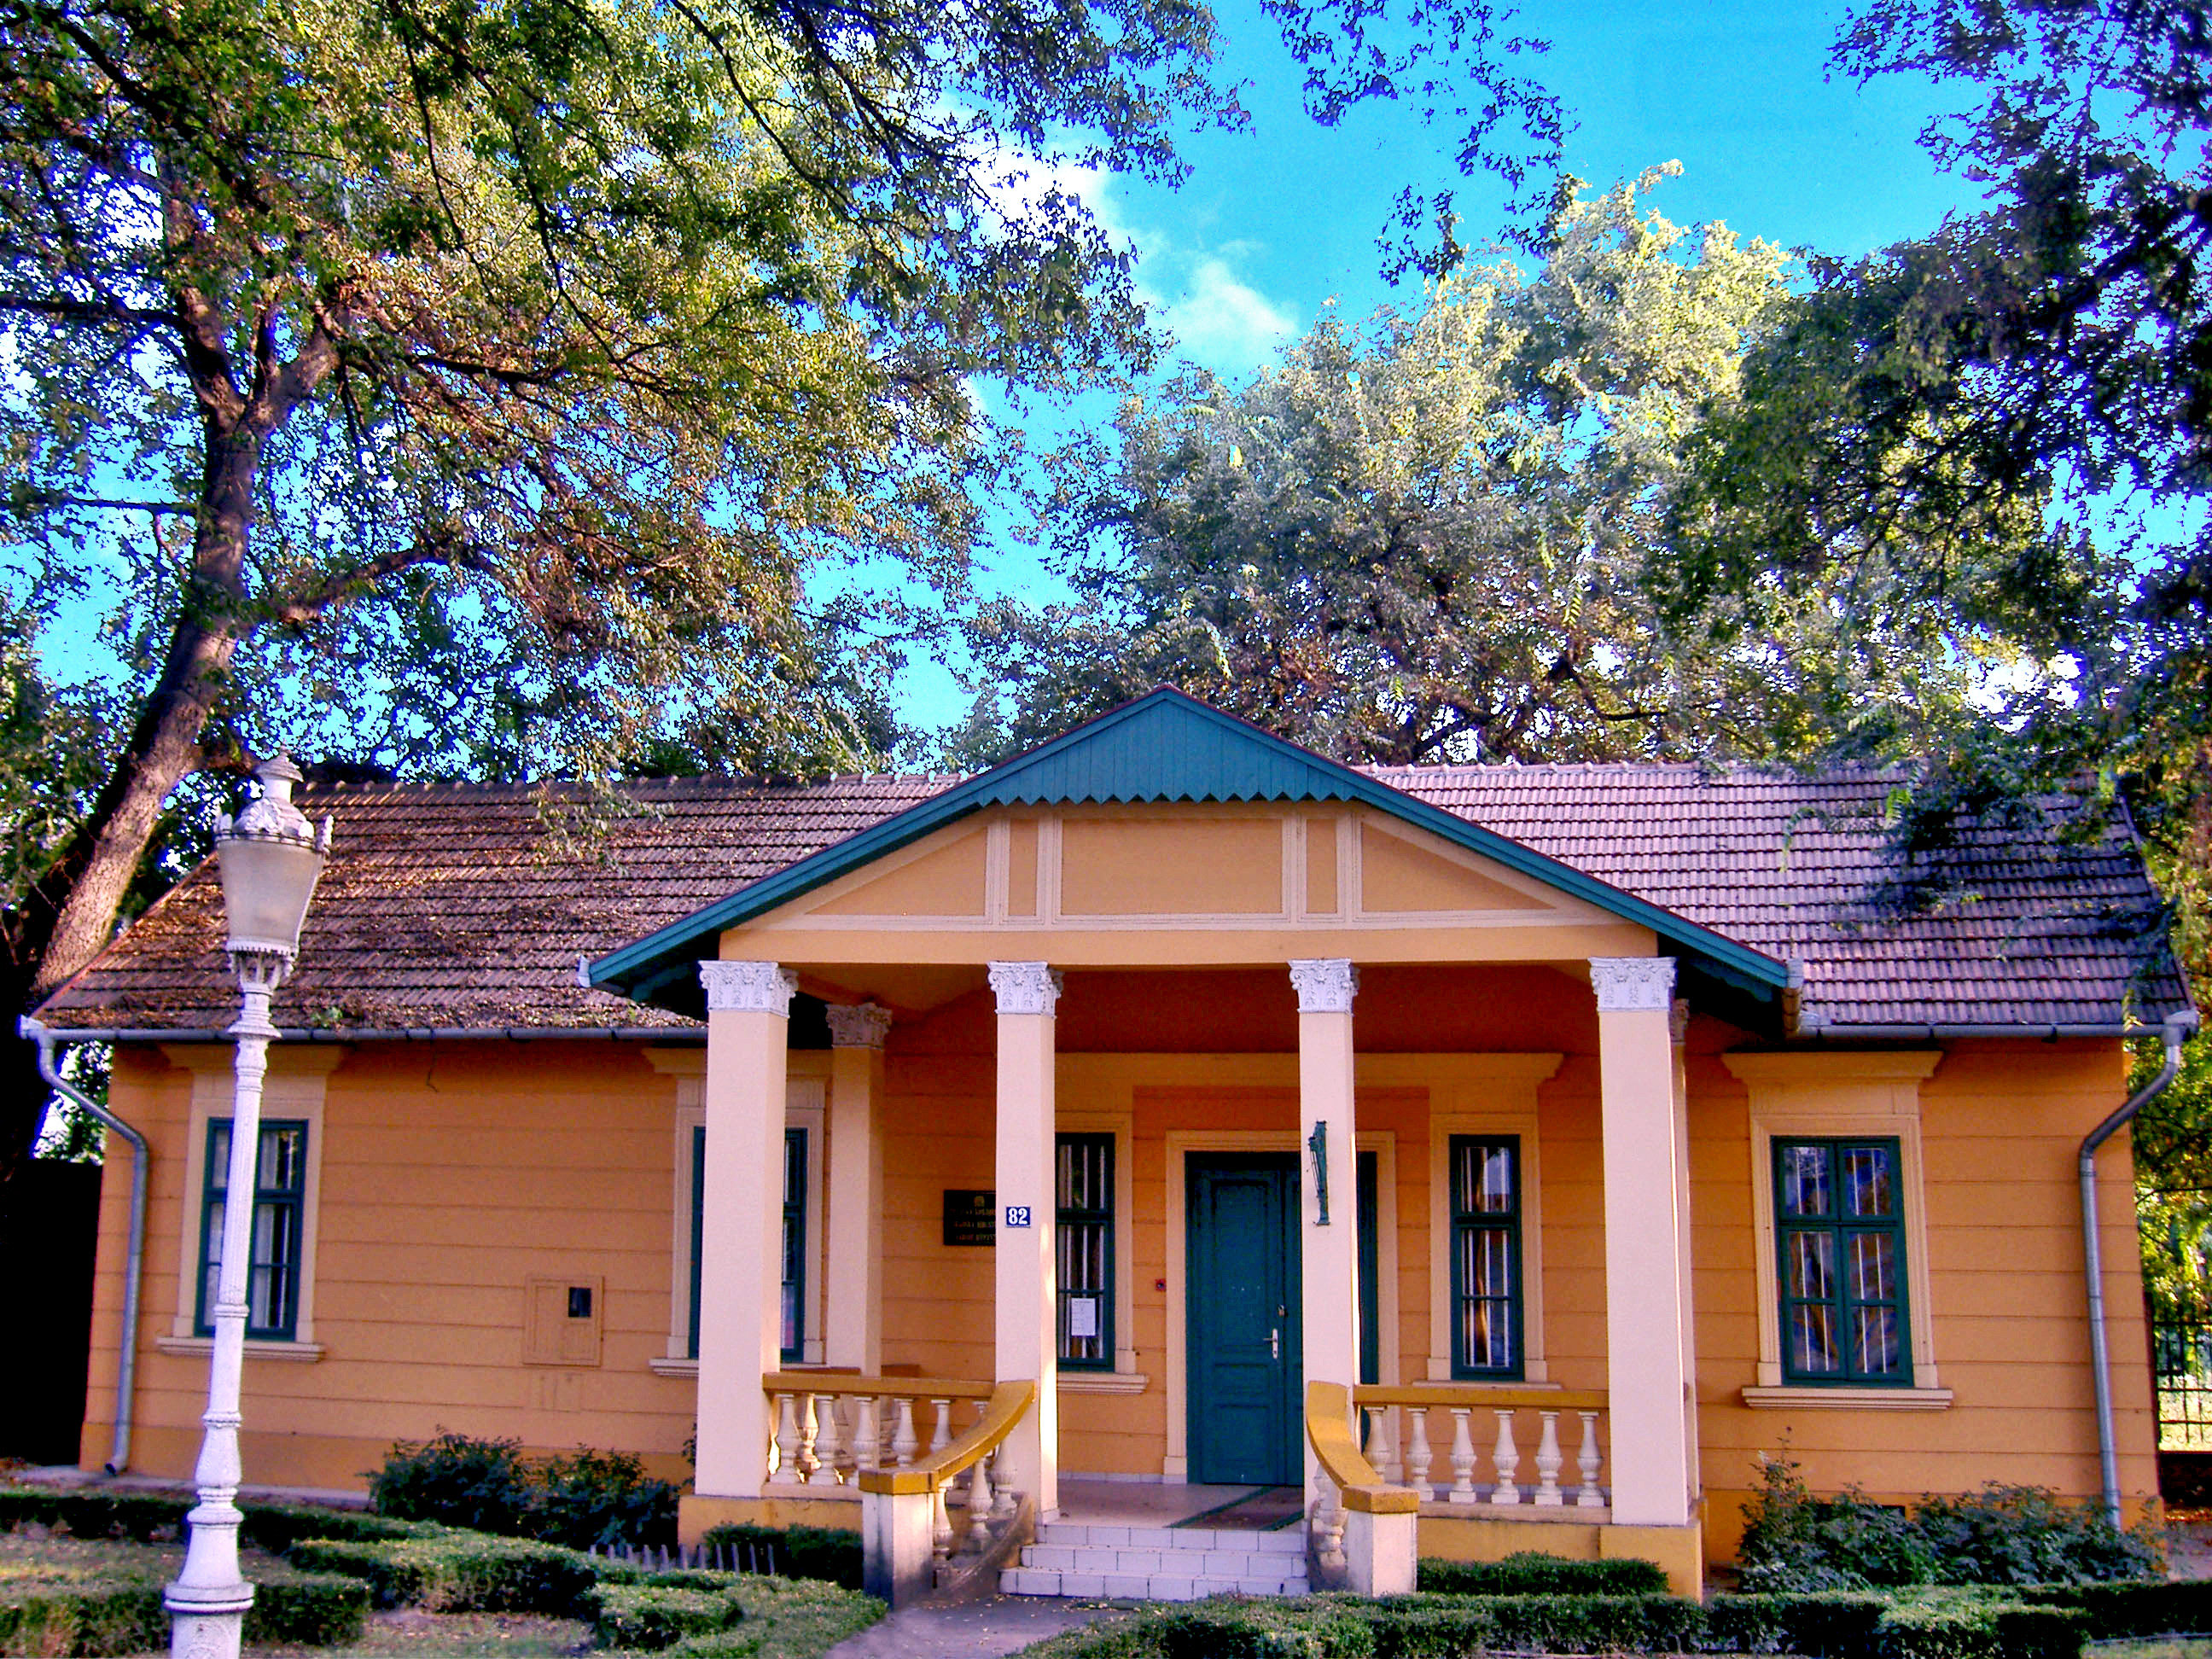
villa, house, guest, tourist, tourism, art deco, style, architecture, vintage, home, property, landmark, estate, real estate, mansion, cottage, tree, plant, residential area, facade, historic house, building, plantation, outdoor structure, roof, farmhouse, manor house, elevation